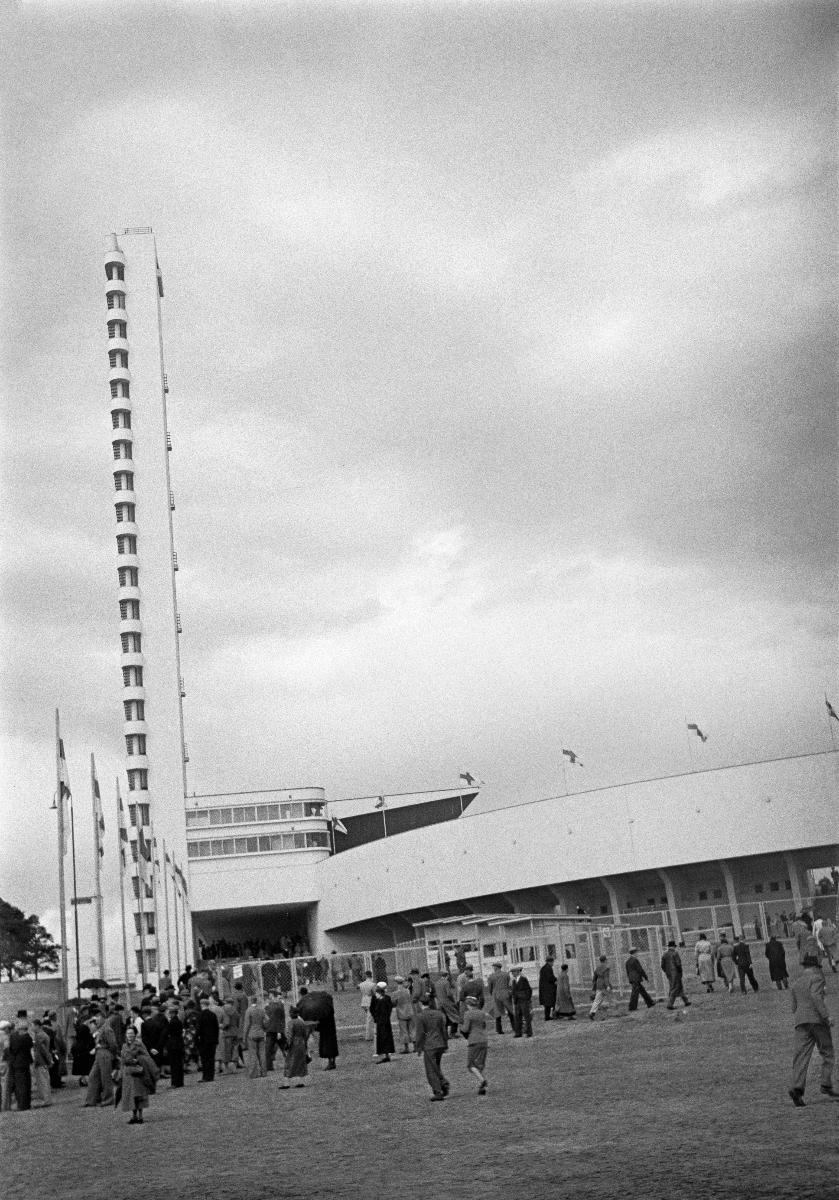
Helsingin Olympiastadionin avajaiset
Helsingfors Olympiastadions invigning; The inauguration of Helsinki Olympic Stadium
sisällön kuvaus: Helsingin Olympiastadionin vihkiäiset 12.6.1938. content description: The inauguration of Helsinki Olympic Stadium 12.6.1938. innehållsbeskrivning: Helsingfors Olympiastadions invigning 12.6.1938.
Kuvaaja: Sundström, Hugo, kuvaaja
Vuosi: 1938
Paikka: Suomi, Uusimaa, Helsinki
Aiheet: avajaiset; stadionit; HBL; vihkiäiset; openings (celebrations); olympic stadiums; openings; celebrations; sports; stadiums; öppningsceremonier; idrott; olympiastadion; öppning; invigning; festligheter; stadion; sport